Louis Alméras

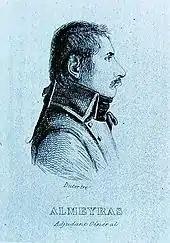
Louis Alméras (1798)

Louis, baron Alméras (15 March 1768 in Vienne, Isère – 7 January 1828 in Bordeaux) was a French general. He distinguished himself under Napoleon in Italy and Egypt, and was taken prisoner by the Russians in the retreat from Moscow. Returning to France after Napoleon's fall, he was made chevalier of St. Louis in 1814. In 1823, governor of Bordeaux, where, prematurely old through hard service and wound, he died. He was a commander of the Order of Saint Louis.